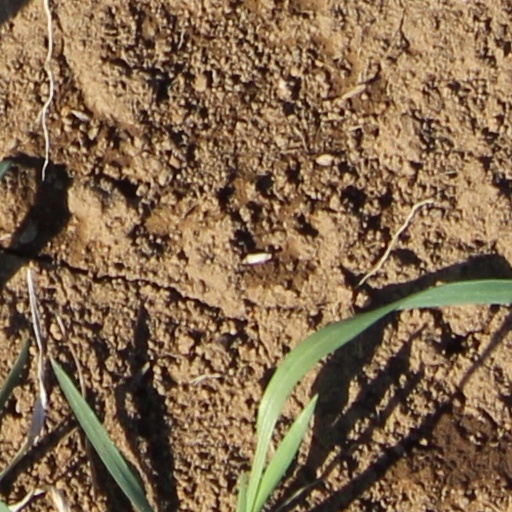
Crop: wheat